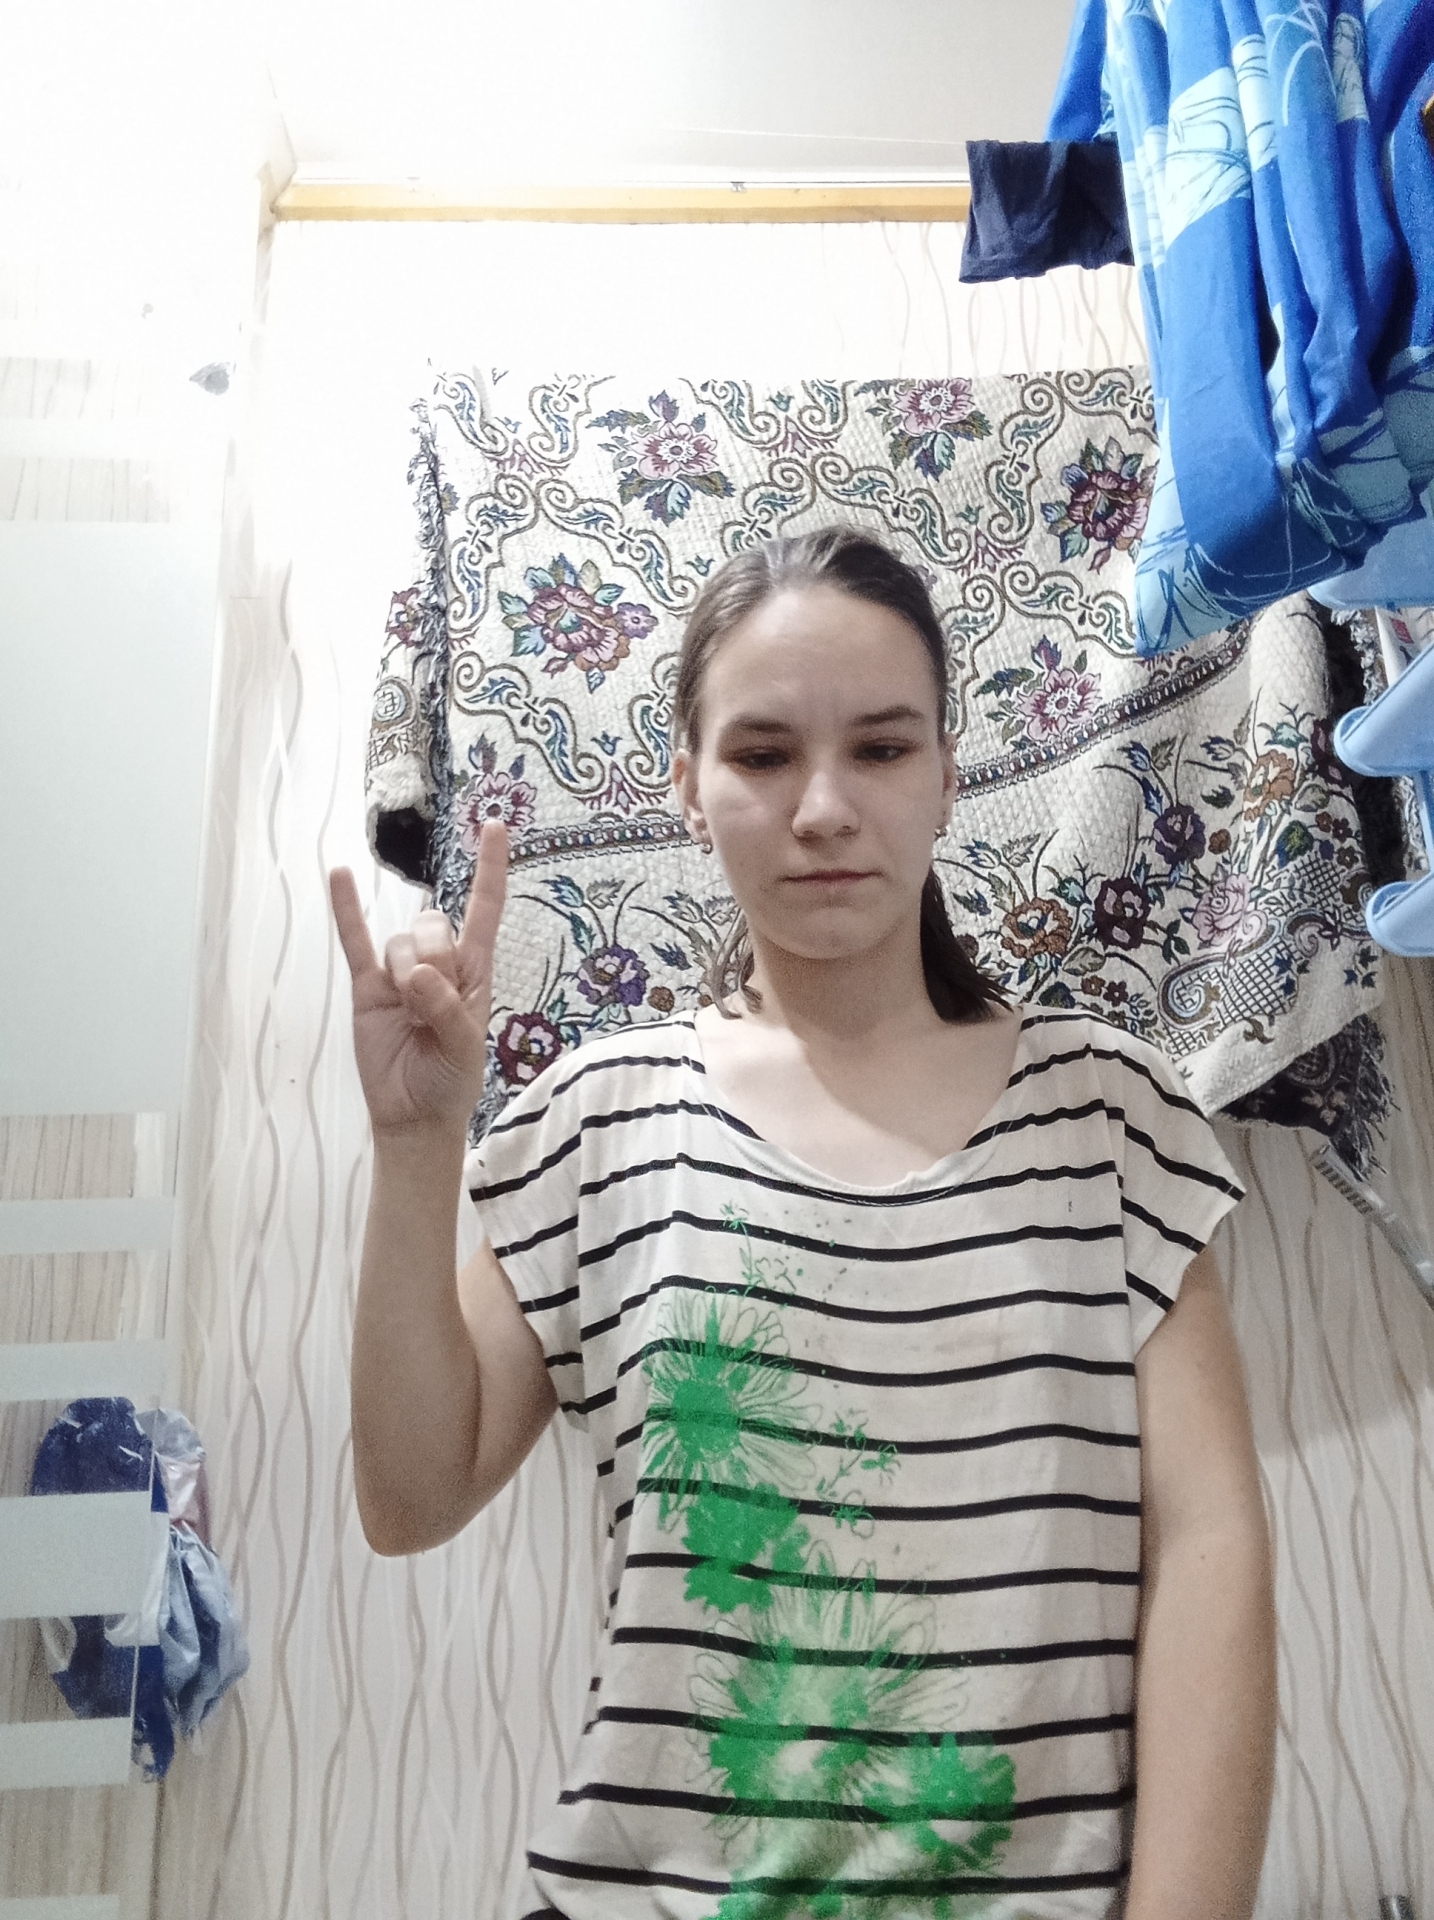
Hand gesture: rock